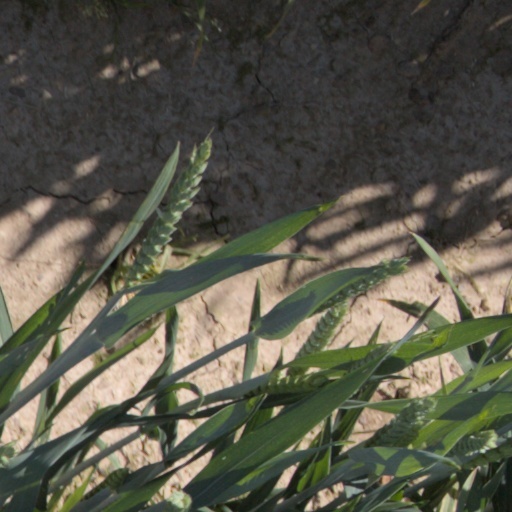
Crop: wheat